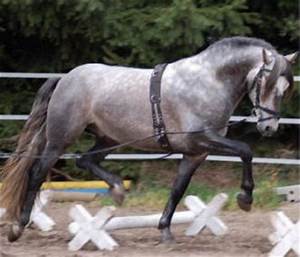
Label: horse